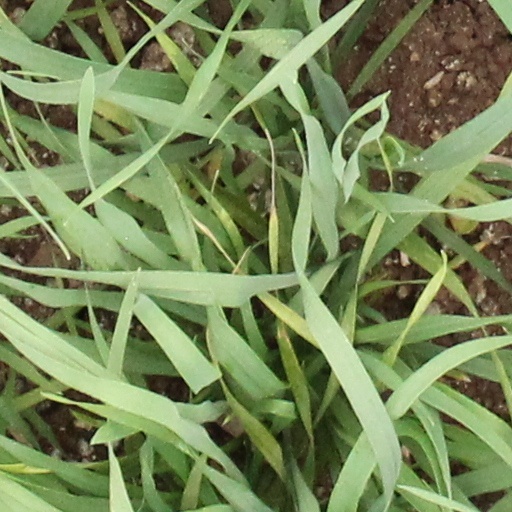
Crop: wheat